Jōshū-Nanokaichi Station

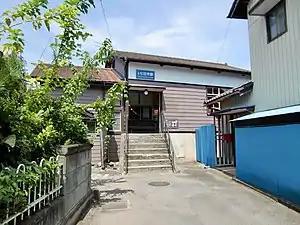
Jōshū-Nanokaichi Station in August 2013

is a passenger railway station in the city of Tomioka, Gunma, Japan, operated by the private railway operator Jōshin Dentetsu.